Amo tu cama rica

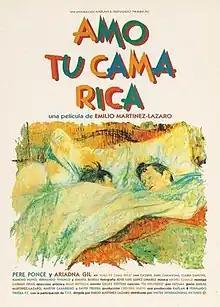
Theatrical release poster

Amo tu cama rica is a 1992 Spanish romantic comedy film directed and co-written by Emilio Martínez-Lázaro, which stars Ariadna Gil and Pere Ponce. The film helped to launch the acting career of a young Ariadna Gil.